Hunting sword

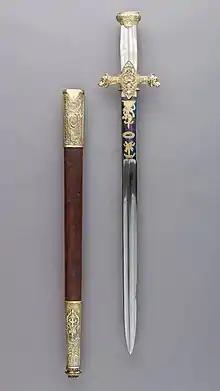
Hunting sword of Prince Camillo Borghese (1775–1832)

A hunting sword is a type of single-handed short sword that dates back to the 12th century, but was primarily used during hunting parties in Europe from the 17th to the 19th century. A hunting sword usually has a straight, single-edged, pointed blade typically no more than long. This sword was used for finishing off game in lieu of using and wasting further shot. Adopted by many Europeans, and in past centuries sometimes worn by military officers as a badge of rank, hunting swords display great variety in design. Some hilts featured a thin knuckle-bow to protect the fingers. Others sported a serrated saw edge on the back of the blade. Still others had small matchlock pistols built into the hilt that originated in the early 18th century, with deep firing grooves cut into the fuller of the blade.